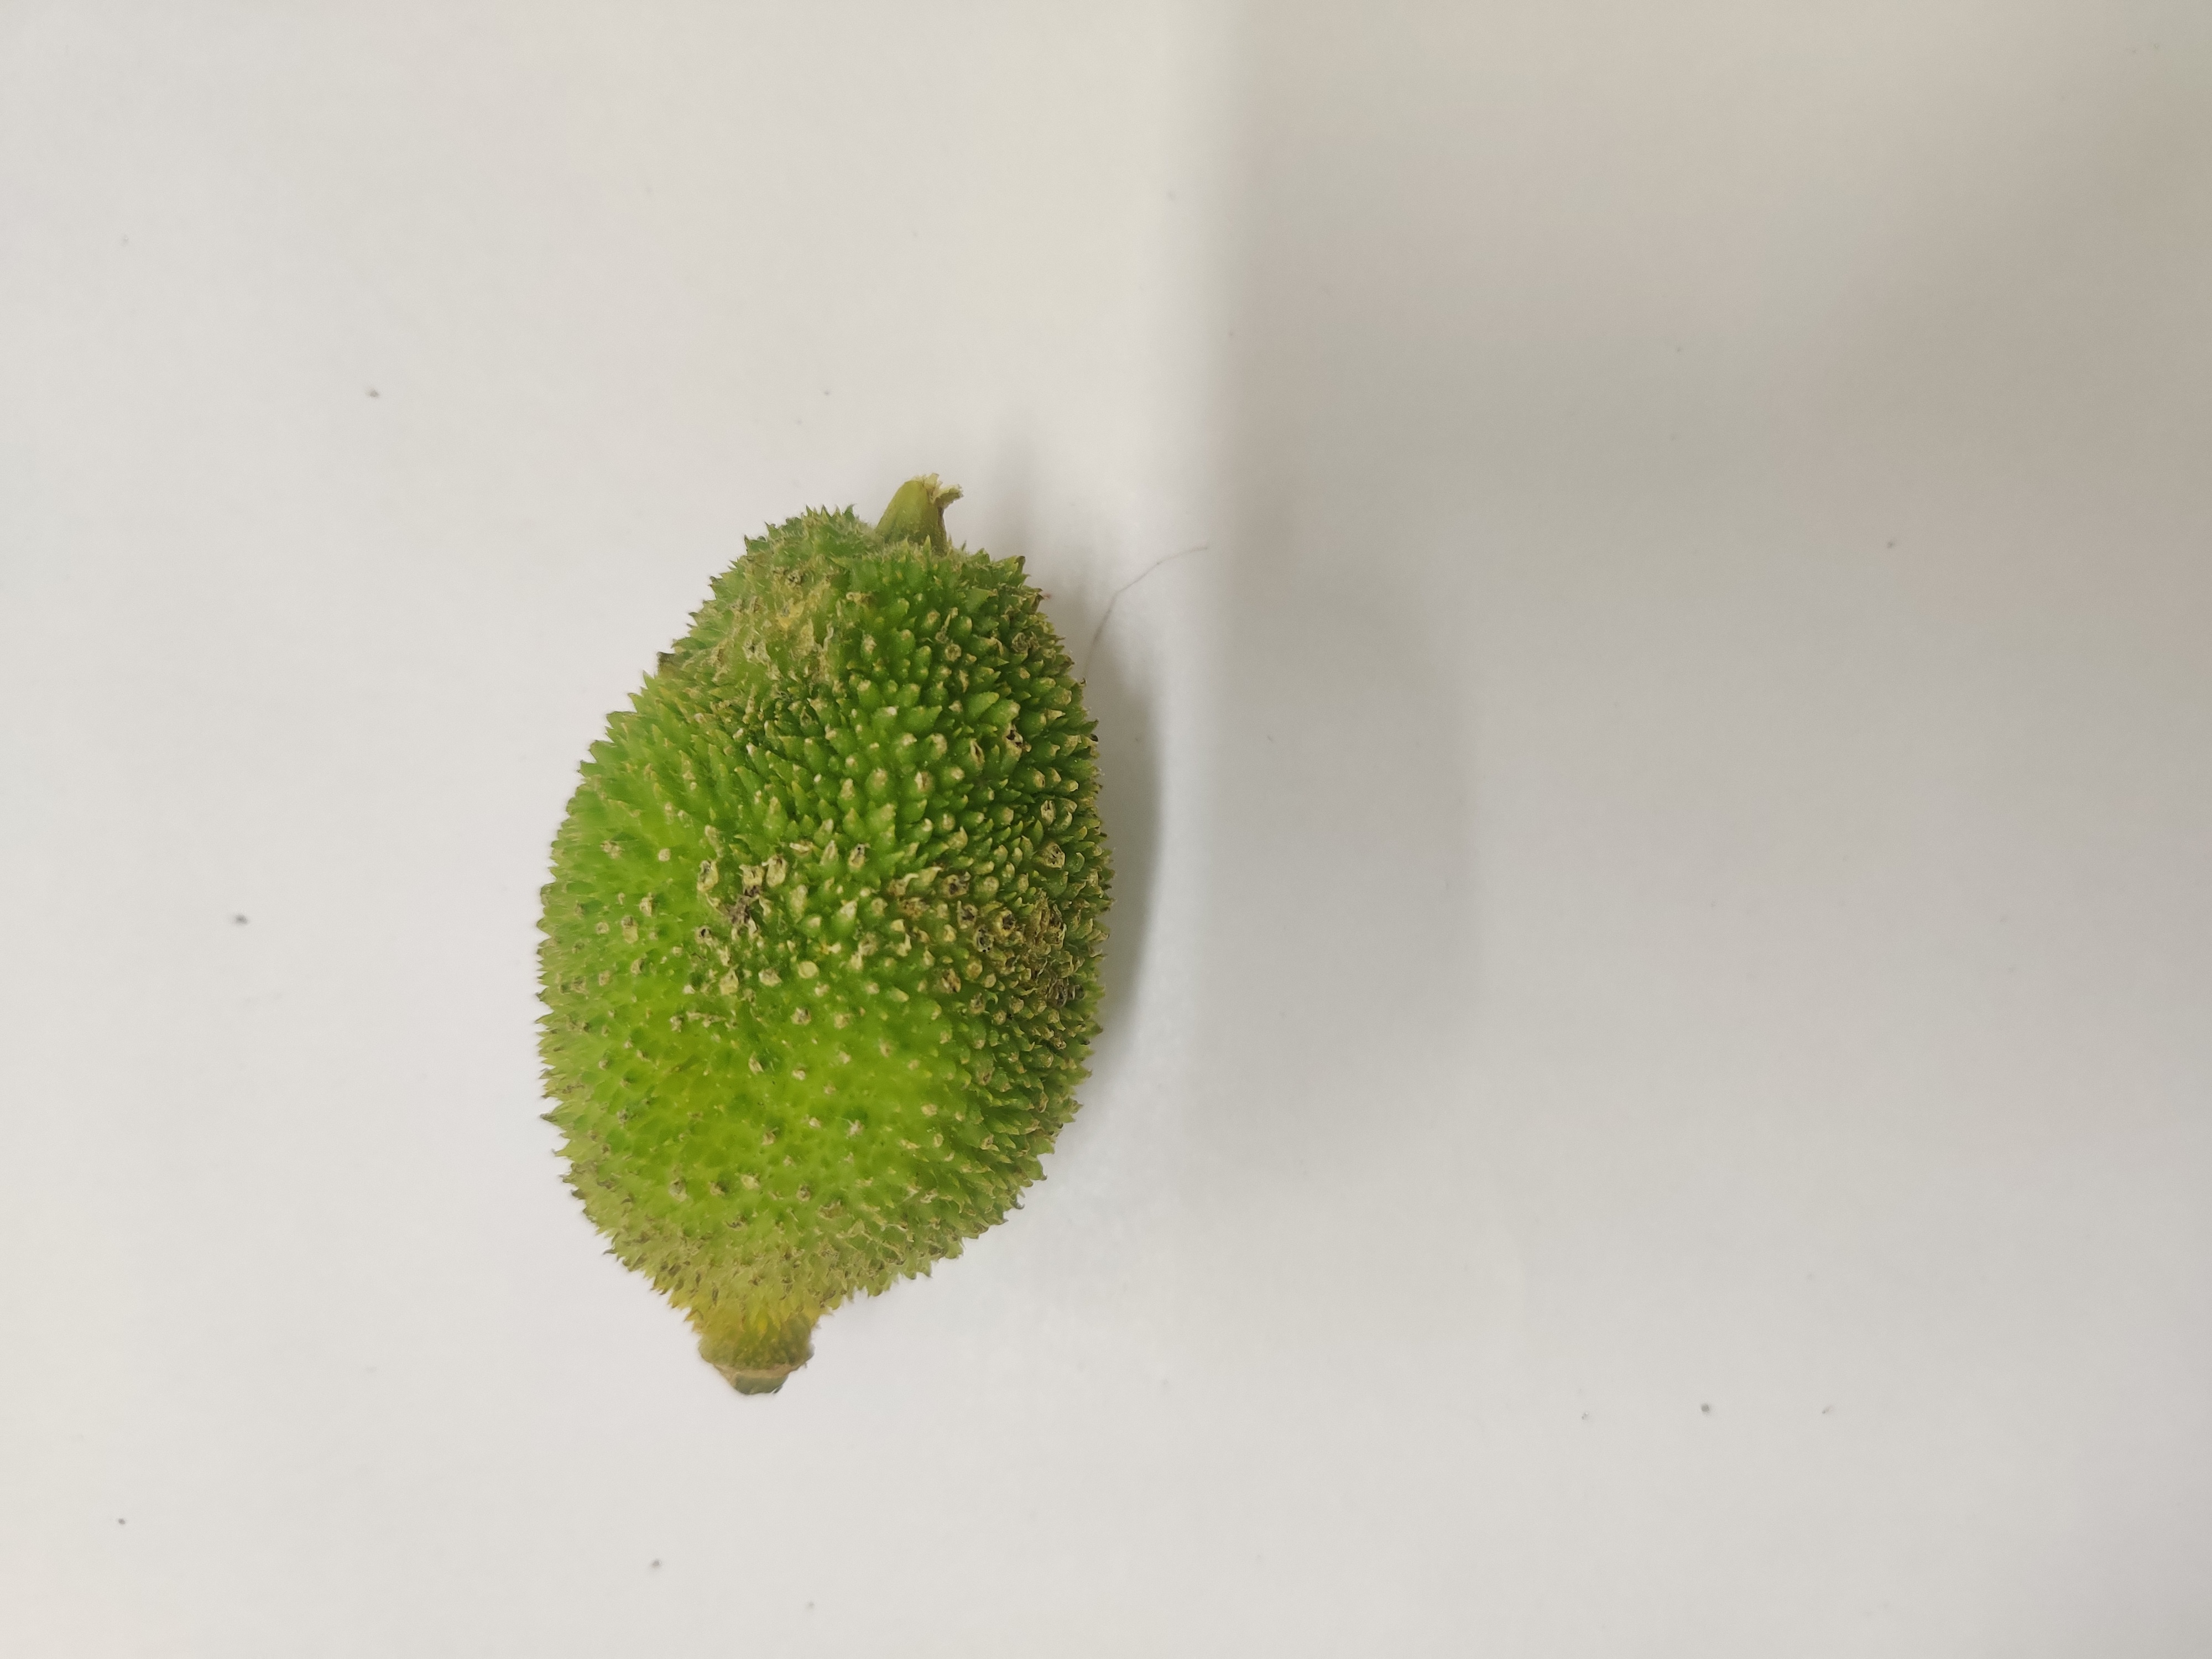
Crop: Spiny Gourd
Condition: Severely Damaged